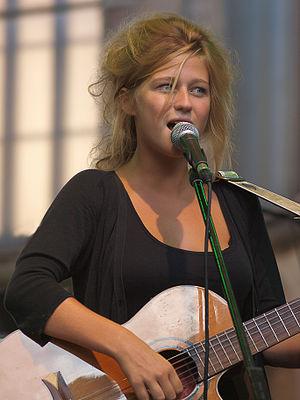
Selah Sue, de son vrai nom Sanne Putseys, née le 3 mai 1989 à Louvain, est une auteure-compositrice-interprète belge. Elle a remporté cinq fois le prix de la meilleure artiste solo féminine aux Music Industry Awards.